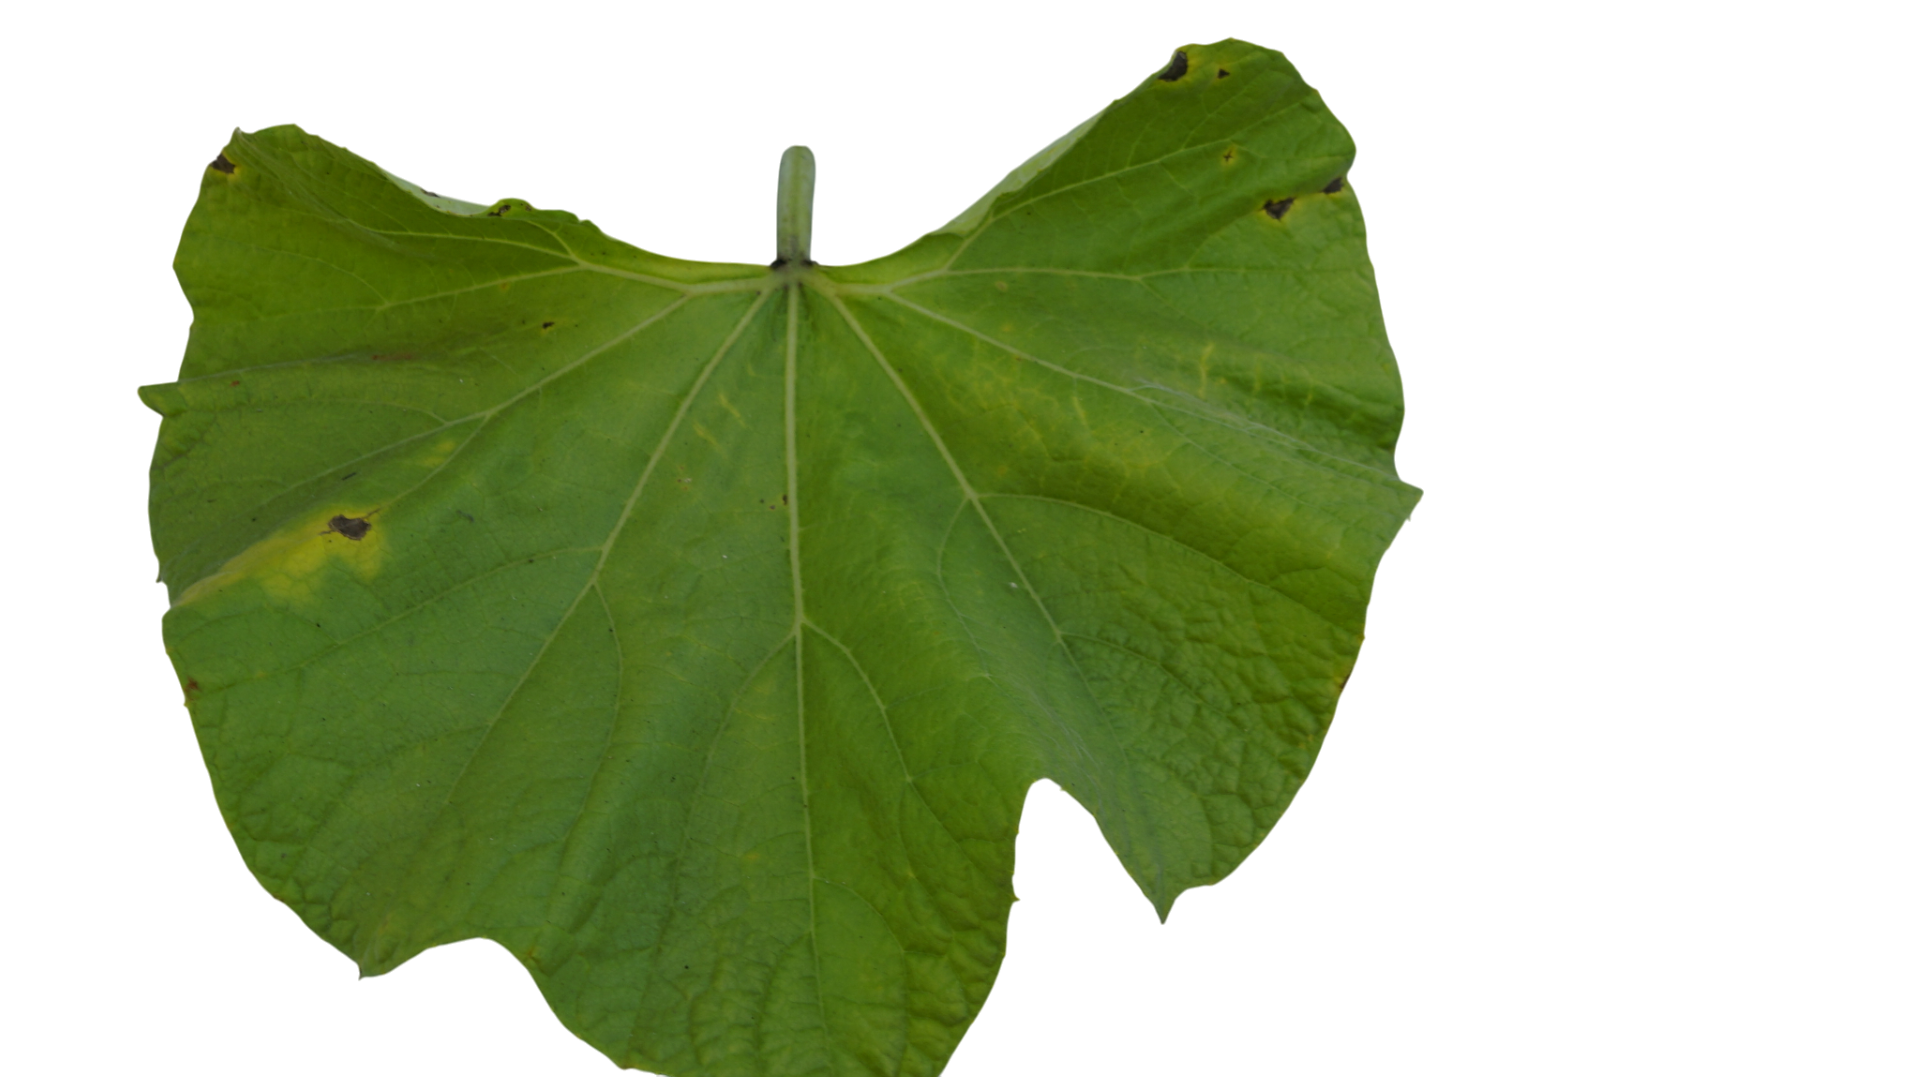
Crop: Bottle Gourd
Label: Downy_Mildew